Mabilafu

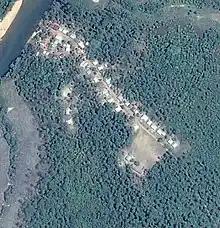
Mabilafu

Subsistence oriented shifting cultivation has been the predominant livelihood strategy in Mabilafu until recently. As generally in rural Sierra Leone, access to land and associated resources is organized by customary law, rules and regulations that are developed locally and embedded in the local culture. Accordingly, four families own the land in Mabilafu. However, these families are obliged to share access to their land with landusers, people who do not own land. With these interlinked property and user rights, not only the families who own land, but also landusers can benefit from the land and associated resources in Mabilafu. Therewith, land and resources are like common-pool resources. This previous use of land and resources – that already had been vulnerable to food crisis – has been strongly affected by the implementation of the Addax Bioenergy Project that has been implemented in this region in 2010.